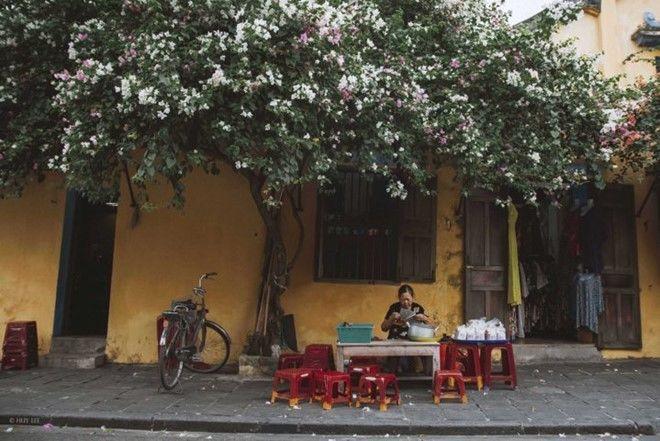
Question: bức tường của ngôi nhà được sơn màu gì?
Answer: được sơn màu vàng